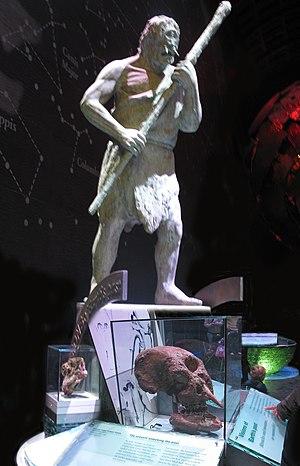
La Crète est la principale île grecque et également l'une des plus méridionales de Grèce. Elle représente une des frontières symboliques entre l'Occident et l'Orient.
La Préhistoire de la Crète est la période comprise entre l'arrivée de l'homme en Crète, vraisemblablement au Paléolithique moyen, et l'apparition de l'utilisation du cuivre, qui marque le début de la période minoenne.
Les cyclopes forment une espèce de créatures fantastiques dans la mythologie grecque.